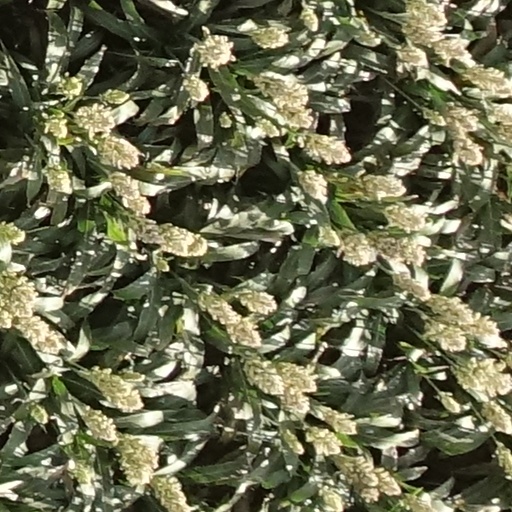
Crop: sorghum